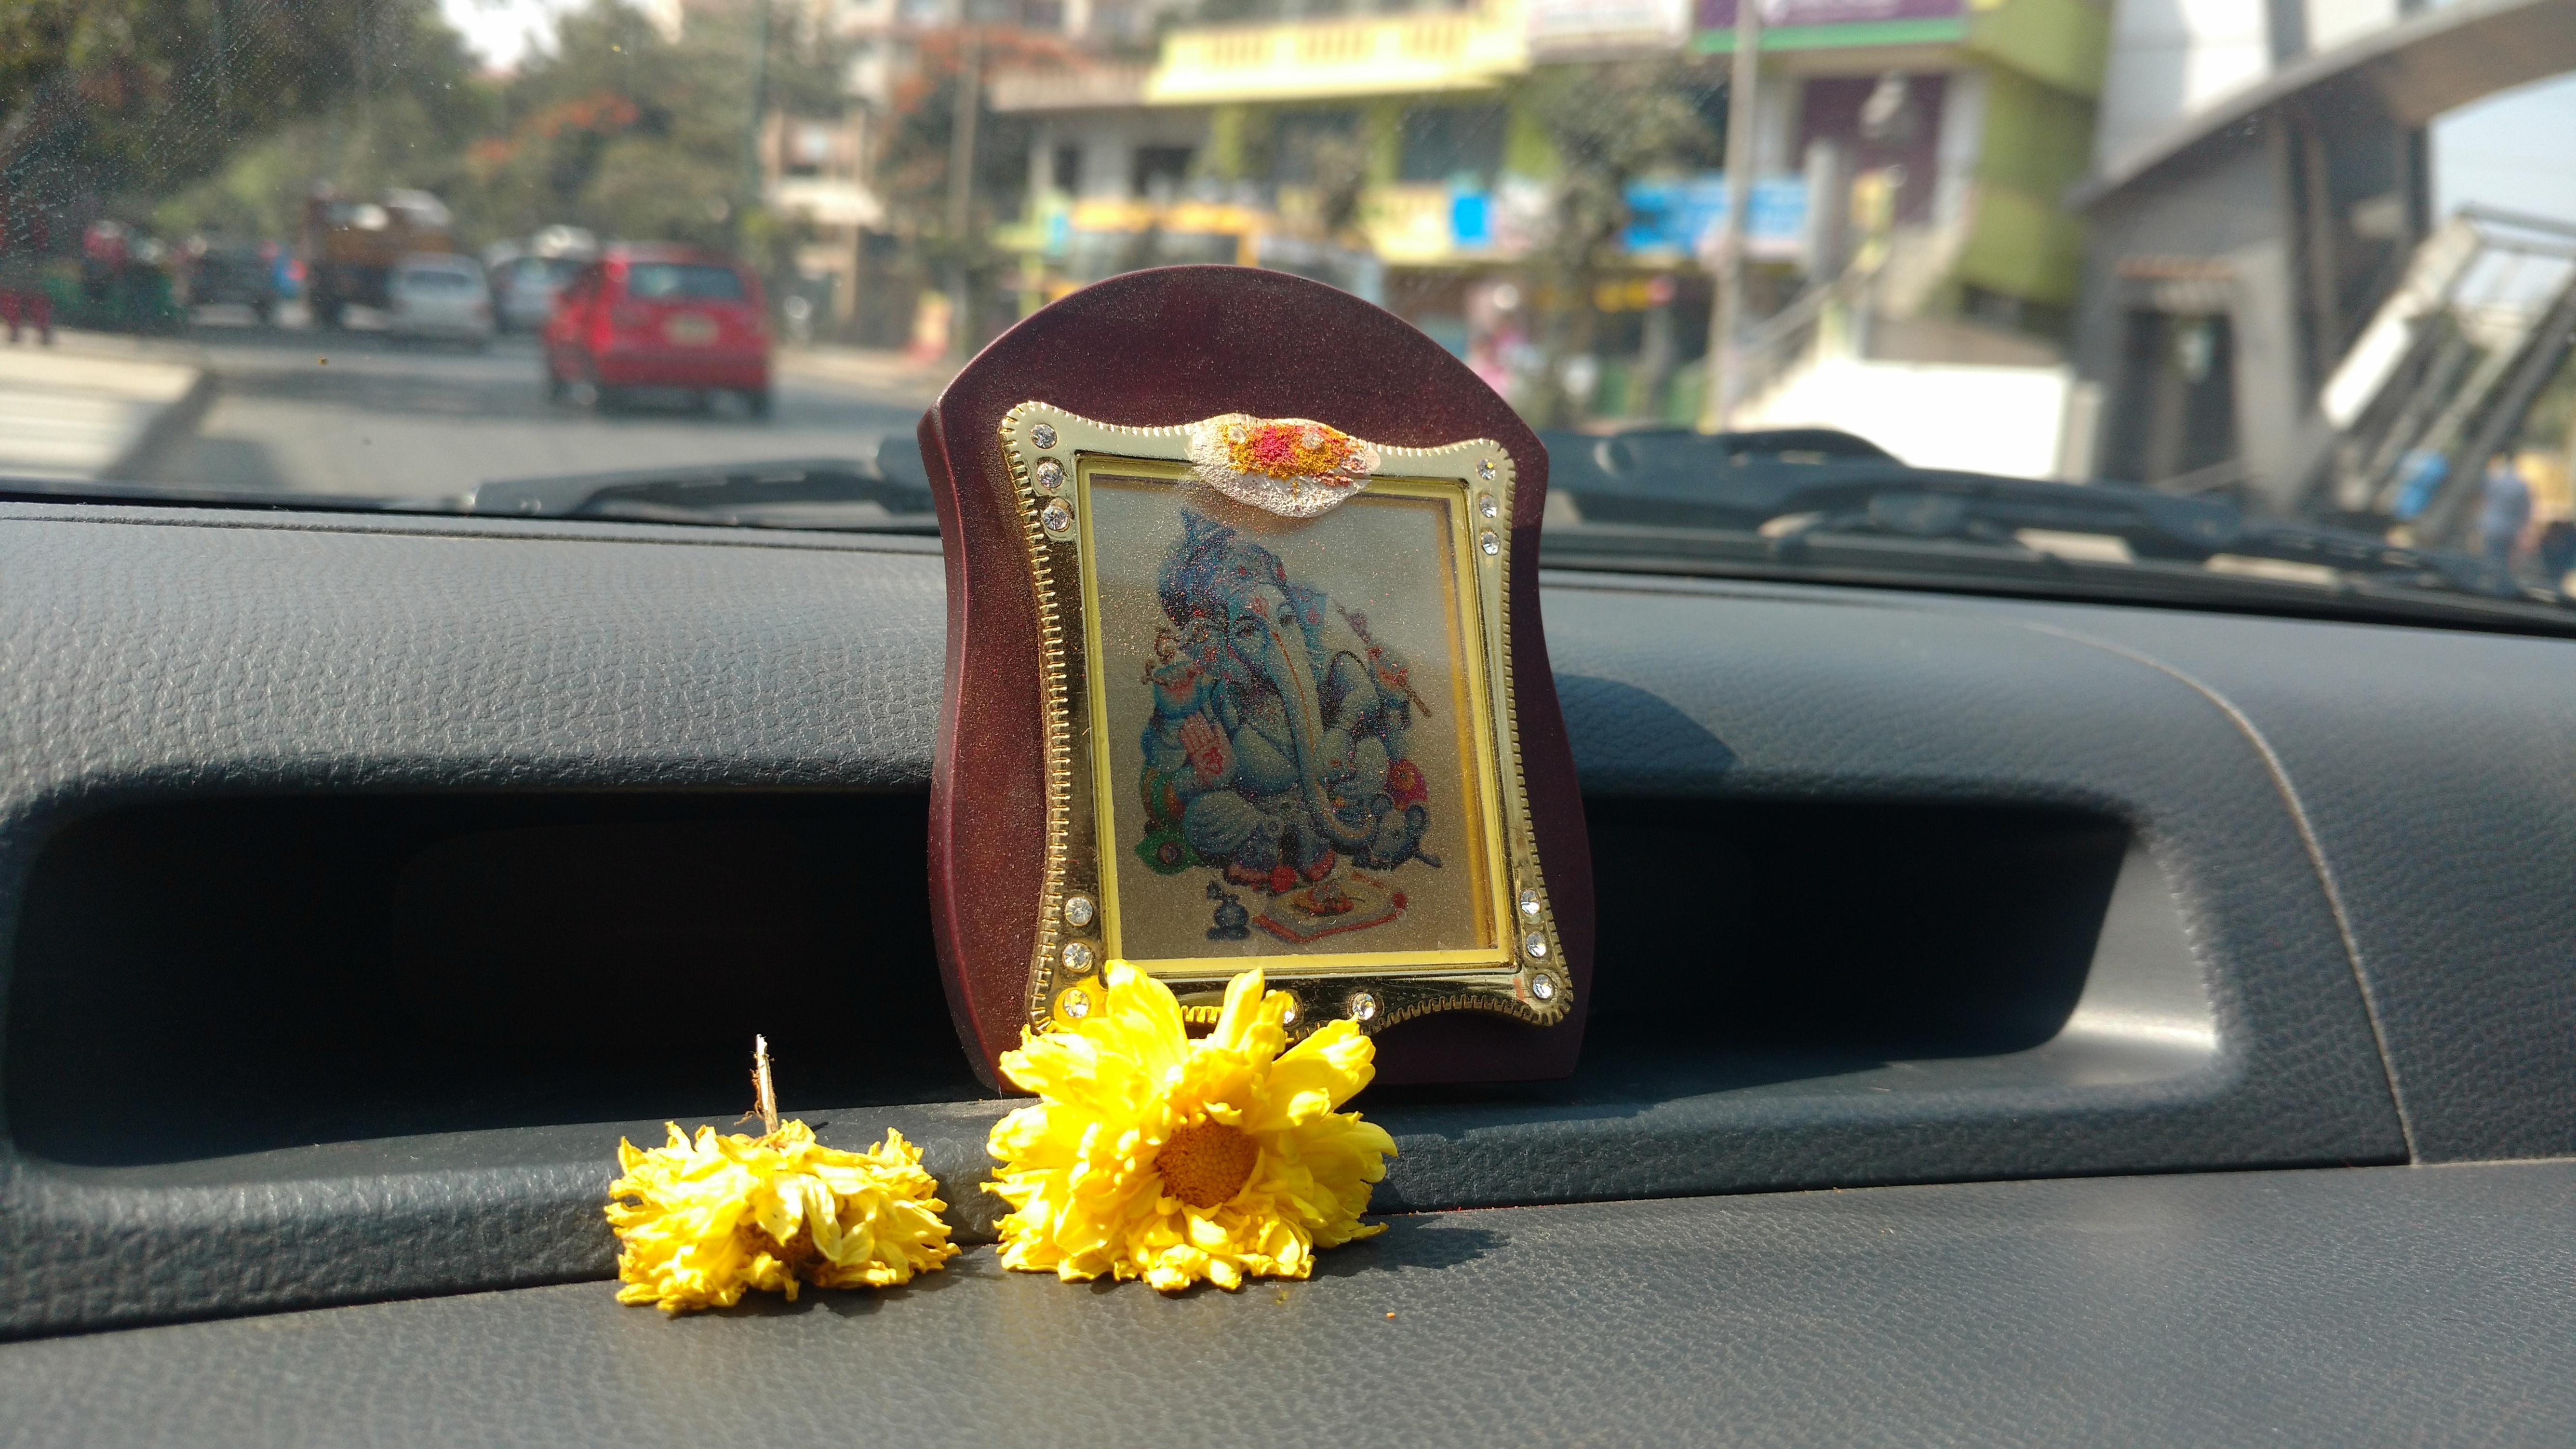
vehicle, yellow